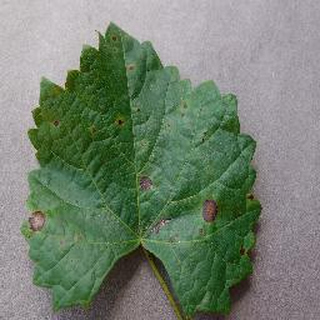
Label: grape_black_rot